Frombork

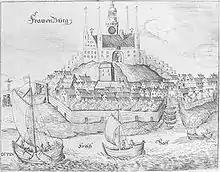
"Frawenburg" at the "Frisch Haff" in 1684 (by Christoph Hartknoch)

The astronomer wrote his epochal work, "De revolutionibus orbium cœlestium" in Frombork. In his book, written in Latin, Copernicus used the Latin name of the town and region - "Frueburgo Prussiae". Shortly after its 1543 publication, Copernicus died there and was buried in the town's cathedral where there is a monument to him bearing the inscription "" (Most renowned astronomer, whose name and glory filled both worlds). His grave was thought to have been found by archaeologists in 2005, when the body was exhumed and subsequently confirmed in November 2008 by the publication of the results of DNA tests on fragments of bone and hair found on the skeleton. The body was reinterred on Sunday May 23, 2010 in the Catholic church of Frombork. Hair that matched two strands of hair which belonged to Copernicus are currently located in Uppsala University.